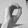
ASL letter: O